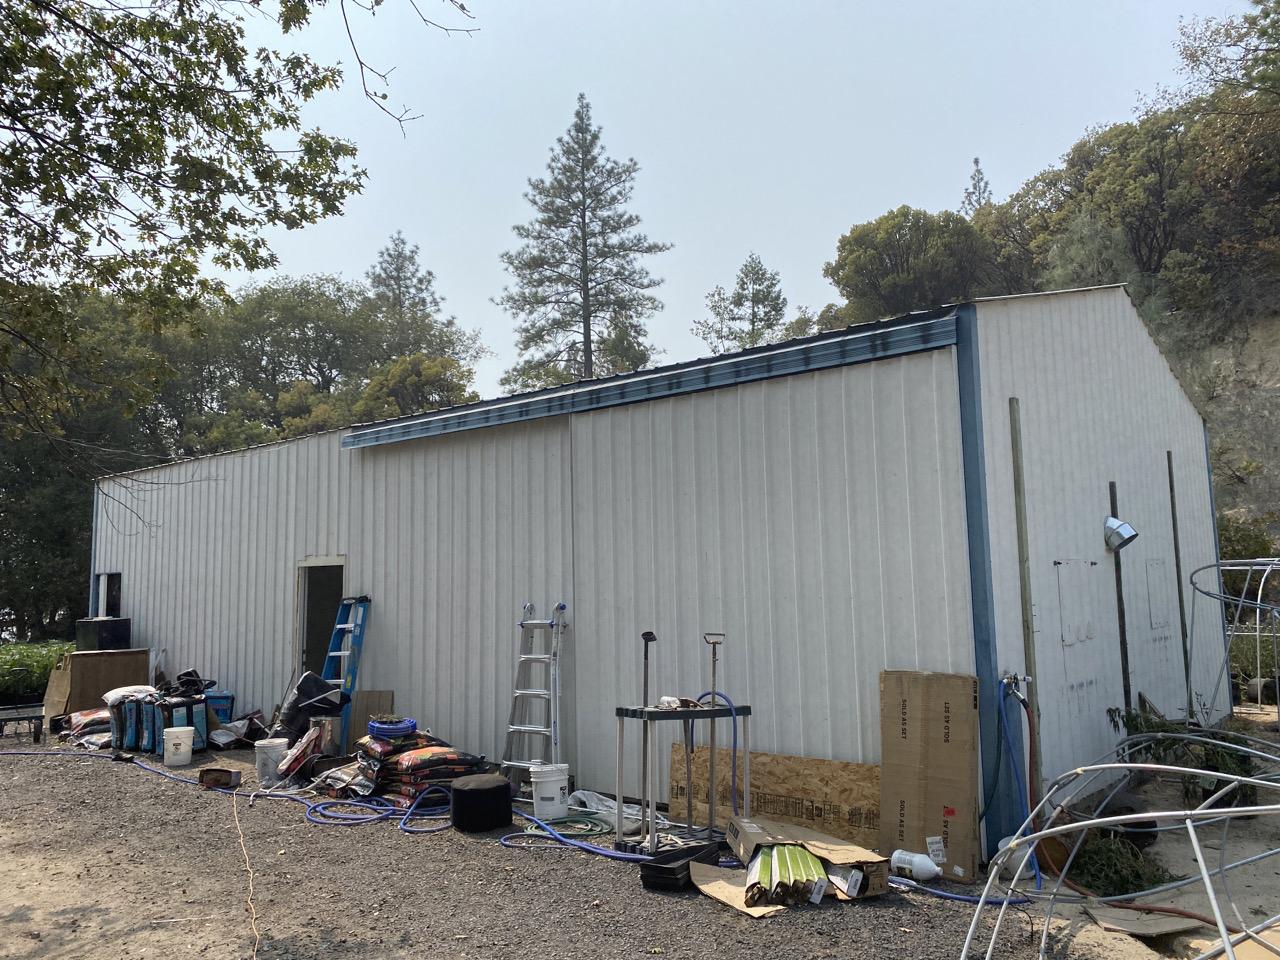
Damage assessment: no_damage